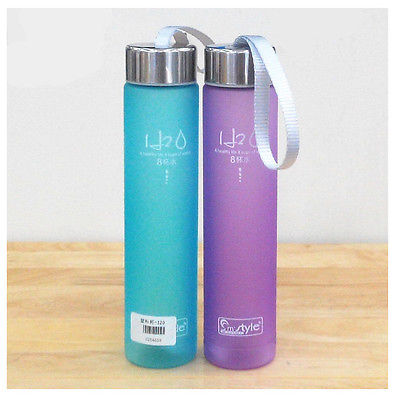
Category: mug